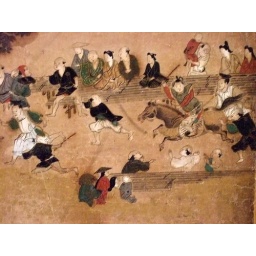
Scenes in an Around Kyoto Edo Period Japan 17th century CE eight fold paper screen 12